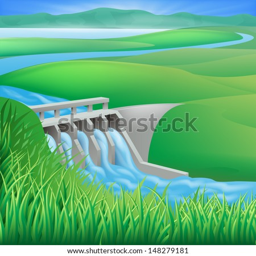
illustration of a hydroelectric dam generating power and electricity